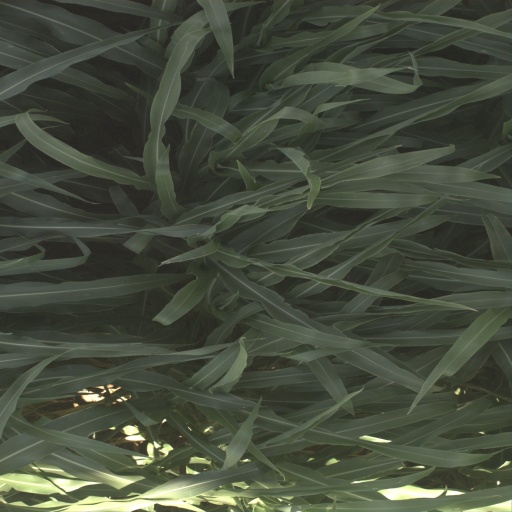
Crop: sorghum